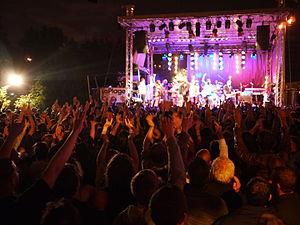
Concert à La Plage
Glazart est une salle de concert et un club à Paris.